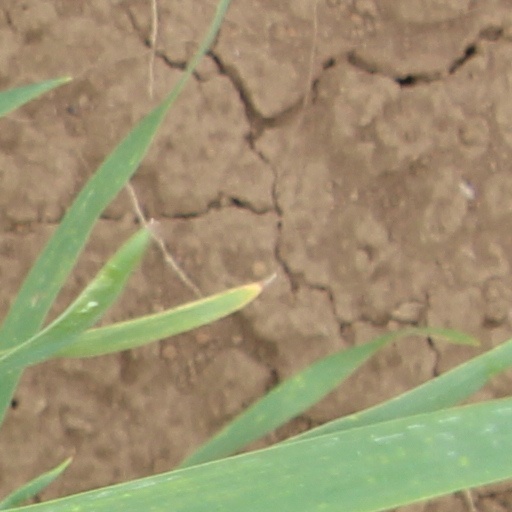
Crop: wheat